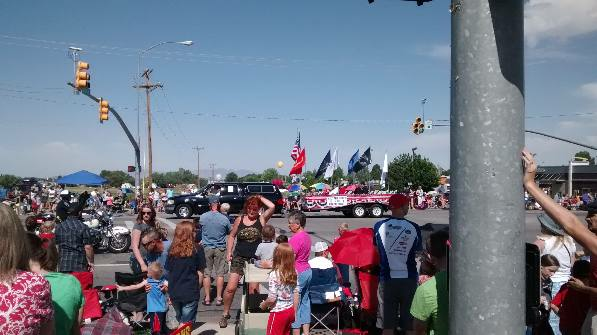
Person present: Yes